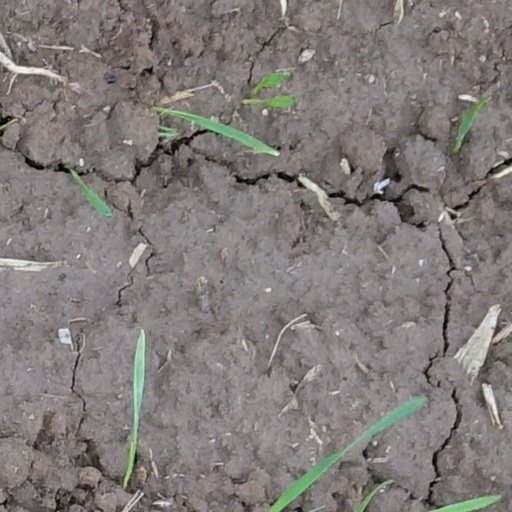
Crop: wheat